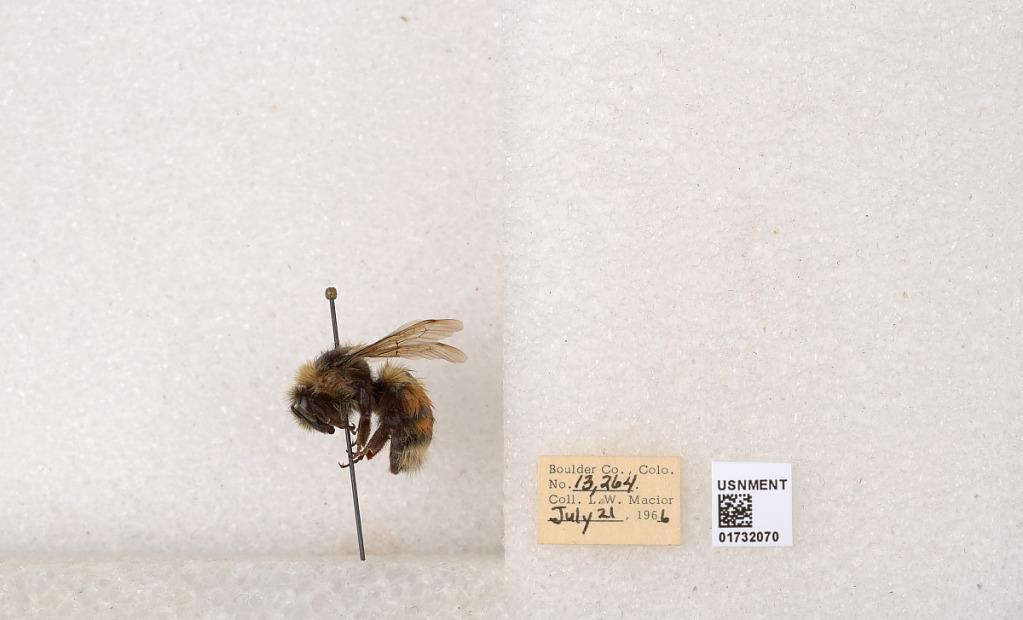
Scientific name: Bombus (Pyrobombus) sylvicola Kirby
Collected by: L. Macior
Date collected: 1966-7-21
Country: United States
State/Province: Colorado
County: Boulder
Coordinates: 40.0163, -105.294